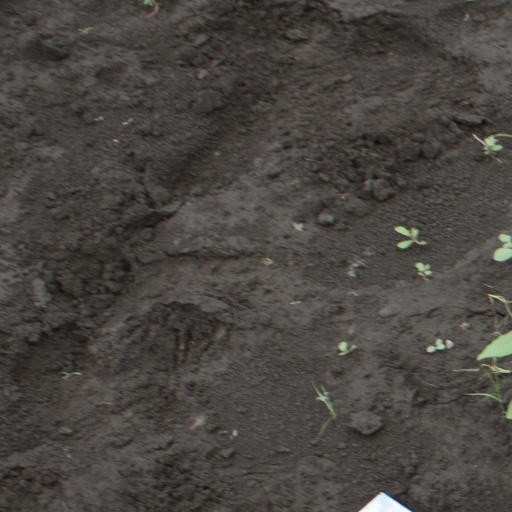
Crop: soybean